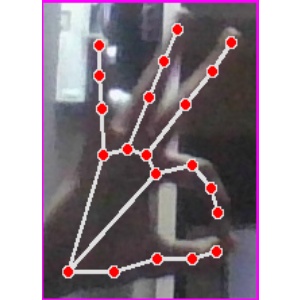
अक्षर: ण